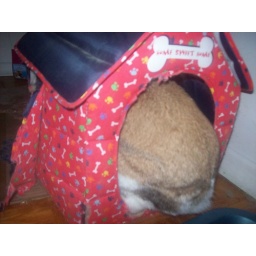
dylan in dog house